Eastern South Asia

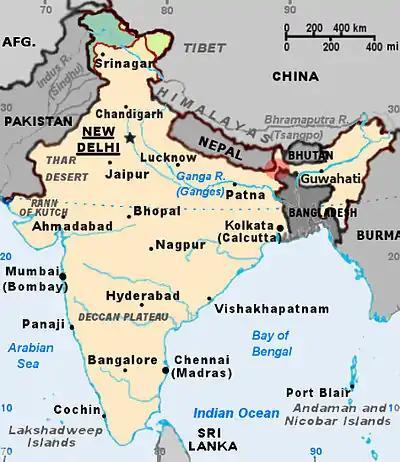
A map showing the Siliguri corridor (Chicken's Neck corridor) between India, Bangladesh, Nepal and Bhutan

Eastern South Asia is a cradle of South Asian civilization. Historical states in the region include those recorded in Indian epics such as the Mahabharata, including ancient Nepal, Vanga, and Pundra; the Greek and Roman recorded kingdom of Gangaridai; major Hindu and Buddhist kingdoms including Kikata, Videha, Vṛji, Magadha, Nanda, Mauryan, Anga, Kalinga, Kamarupa, Samatata, Kanva, Gupta, Pala, Gauda, Sena, Khadga, Candra, Deva, Tripura, and Cooch Behar State. Major Islamic empires in the region included the Delhi and Bengal Sultanates, and the Suri and Mughal Empires (including the important province of Mughal Bengal). A confederation of Muslim and Hindu aristocrats called the Baro-Bhuyan existed in the late 16th and early 17thcenturies.